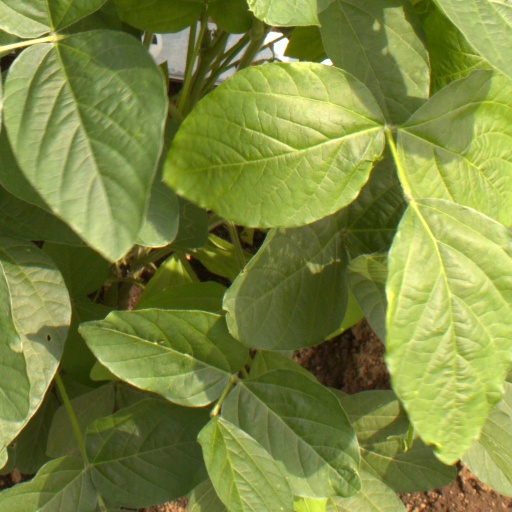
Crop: soybean